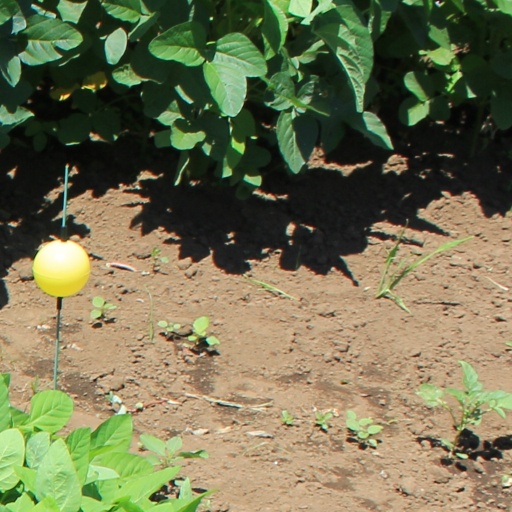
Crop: soybean